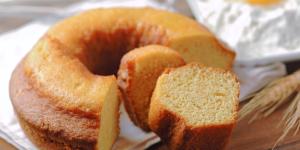
torta esponjosa